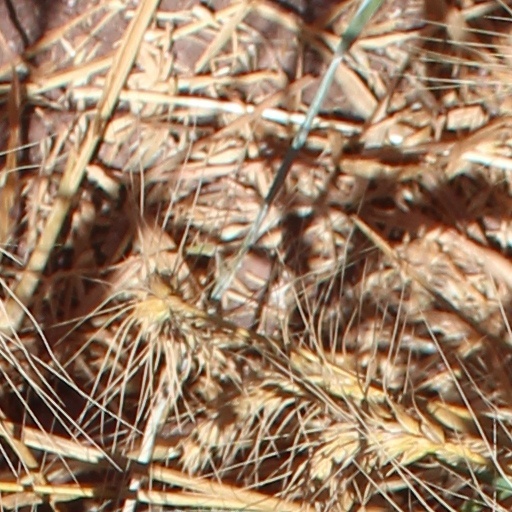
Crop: wheat